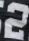
Number: 2